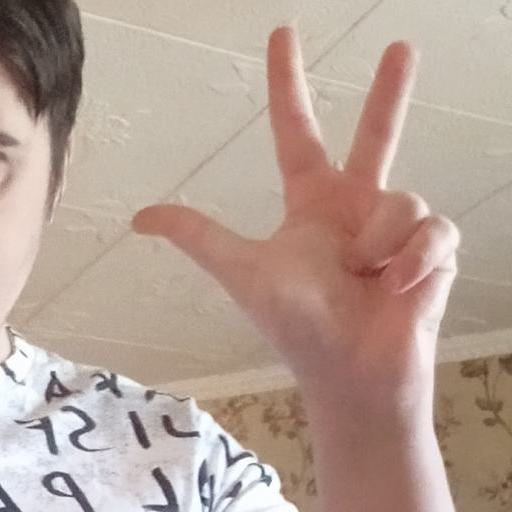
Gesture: three2